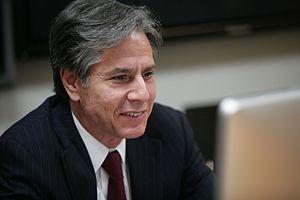
Antony Blinken, dit Tony Blinken, né le 16 avril 1962 à New York, est un haut fonctionnaire américain. Il est conseiller adjoint au Conseil de sécurité nationale entre 2013 et 2015, puis secrétaire d'État adjoint des États-Unis de 2015 à 2017 durant la présidence de Barack Obama.